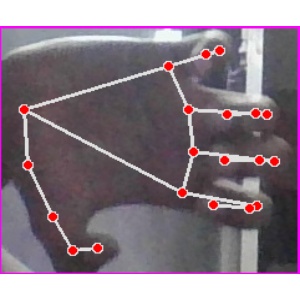
अक्षर: त